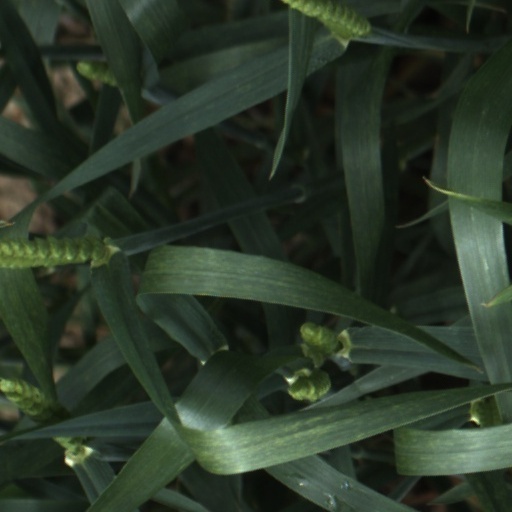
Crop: wheat